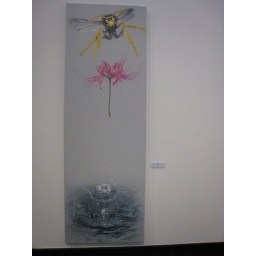
A visit to the Guangdong Museum of Art in Guangzhou, China - Giant flying wasp dropping a flower painting